Super Model (film)

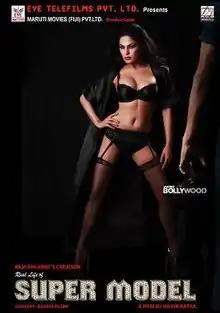
Theatrical poster

Super Model is a 2013 Hindi thriller featuring Veena Malik and Ashmit Patel in the lead roles. The supporting cast includes Harsh Chhaya and Jackie Shroff. It was released worldwide on 27 September.